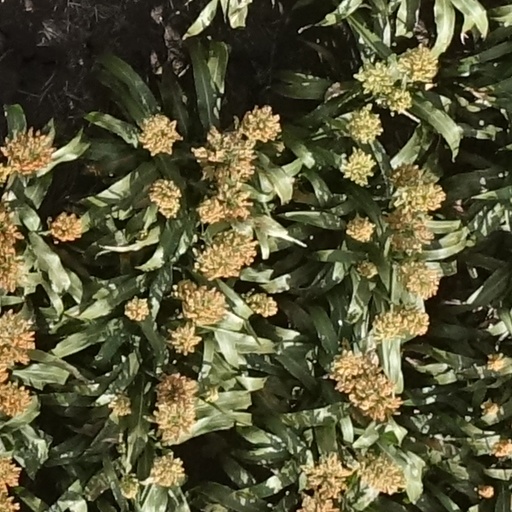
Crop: sorghum